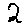
Label: 2